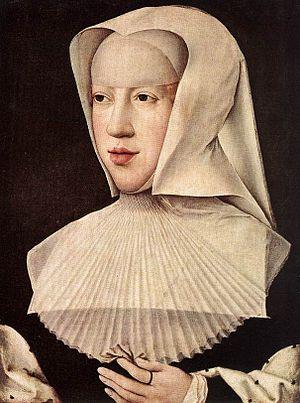
Charles de Habsbourg, dit Charles Quint ou Charles V, né le 24 février 1500 à Gand en Flandre et mort le 21 septembre 1558 au monastère de Yuste, est un prince de la maison de Habsbourg, fils de Philippe le Beau et de Jeanne la Folle. Il hérite notamment de l'Espagne et de son empire colonial, des dix-sept provinces des Pays-Bas, du royaume de Naples et des possessions habsbourgeoises ; élu empereur des Romains en 1519, il est le monarque le plus puissant de la première moitié du XVIᵉ siècle.